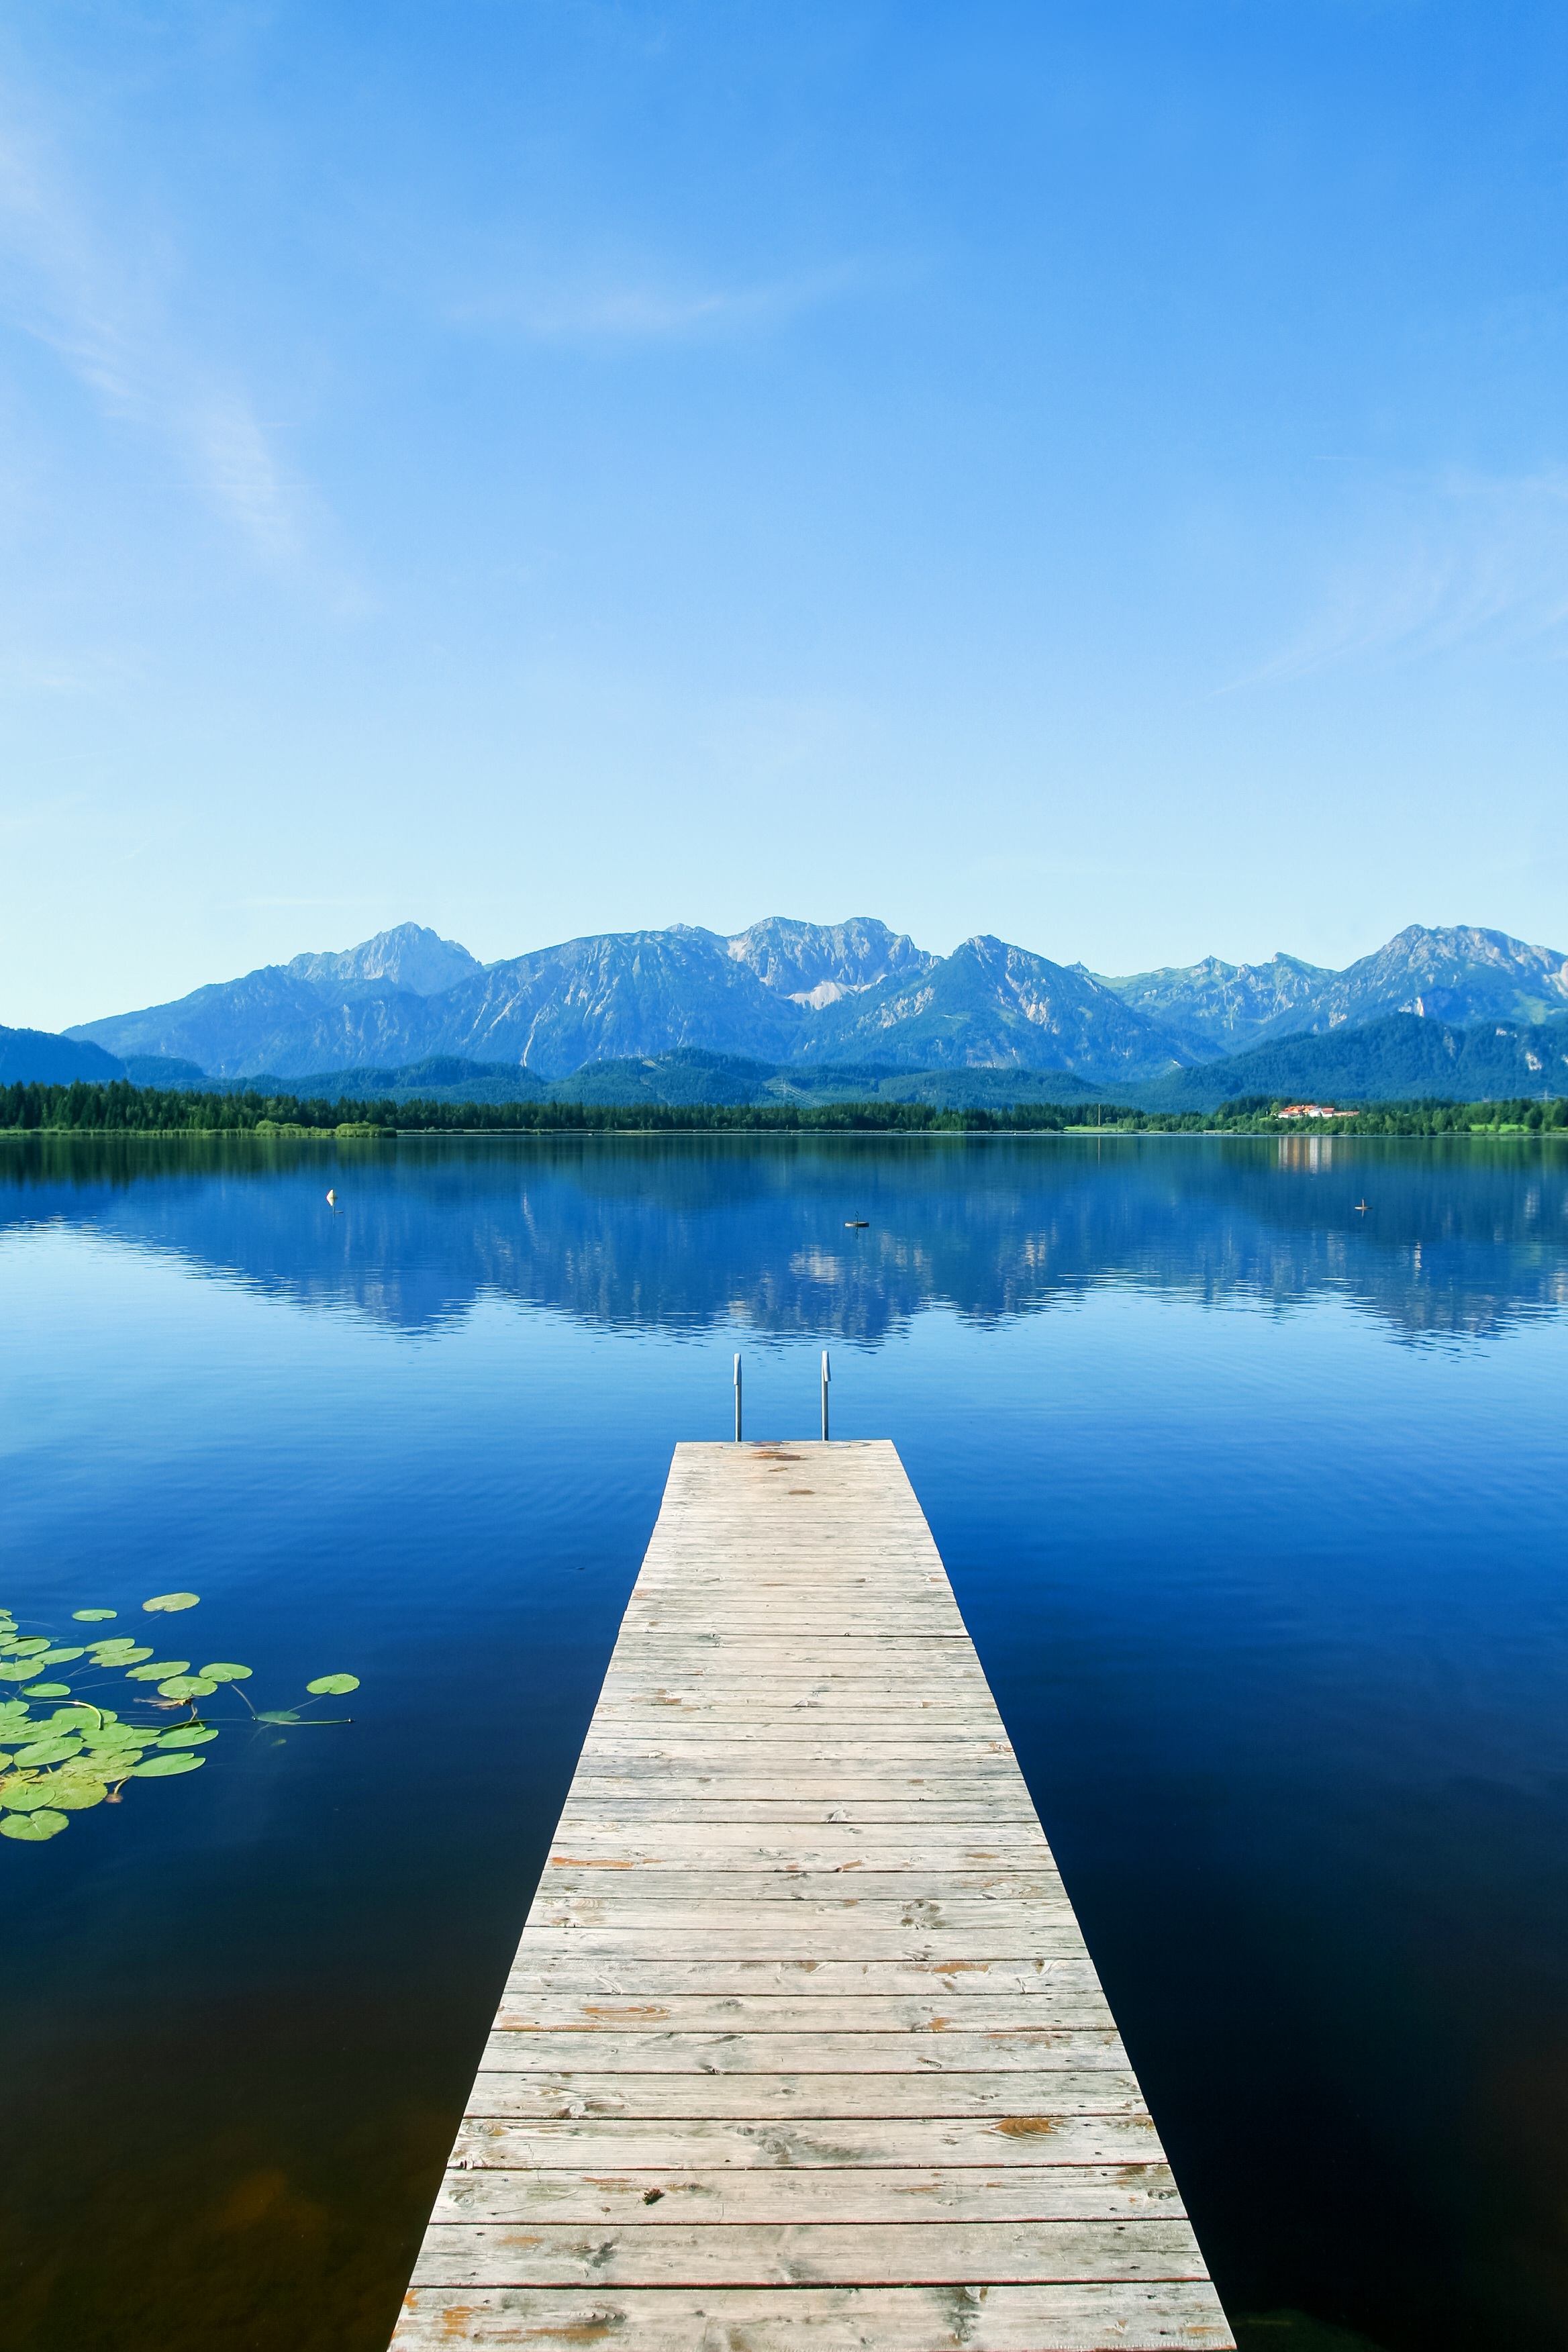
landscape, sea, water, nature, horizon, mountain, sky, morning, lake, summer, web, reflection, holiday, bay, blue, rest, reservoir, leisure, body of water, blue sky, mountains, vertical, germany, bavaria, loch, idyll, recovery, in the free, allg u